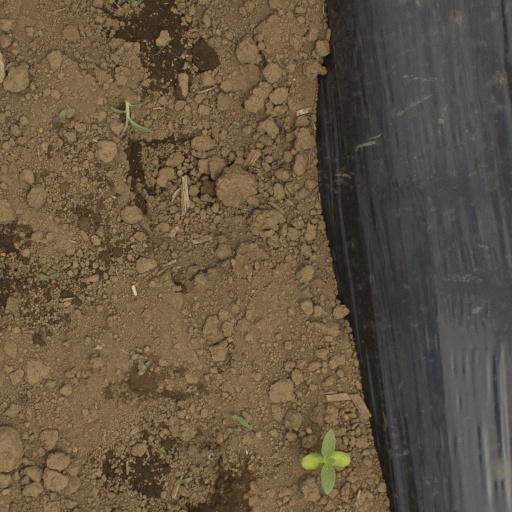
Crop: Jerusalem artichoke